Cortina d'Ampezzo

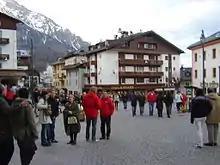
Cortina d'Ampezzo in February 2007

Cortina's population grew steadily from the time when it was annexed to the Italian State until the 1960s. Thereafter, it underwent a sharp decline (down by 2,099 inhabitants over a 30-year period), with signs of recovery only in the very last few years. Nevertheless, with 6,112 inhabitants, Cortina d'Ampezzo is the seventh most populous place in the province following Belluno (36,509), Feltre (20,688), Sedico (9,734), Ponte nelle Alpi (8,521), Santa Giustina (6,795) and Mel (6,272). In 2008, there were 44 births (7.1 ‰) and 67 deaths (10.9%), resulting in an overall reduction of 23 inhabitants (−3.8 ‰). The town's 2,808 families consisted on average of 2.2 persons.